Louise Holland

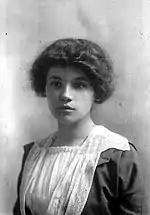
Holland in her younger years

She married the archaeologist Leicester Bodine Holland (1882-1952) in Philadelphia in 1923 and their daughter Barbara Adams Holland was born in 1925. Her book "The Faliscans in Prehistoric Times" was published in Rome in 1925. The couple both taught at Vassar College — she lecturing in Latin and he in Art History. A second daughter, Marian Rupert Holland, was born in 1927 and Leicester Holland was appointed as Chief of the Division of Fine Arts at the Library of Congress while Louise taught at Bryn Mawr. Their son Lawrence Rozier Holland was born in 1930.